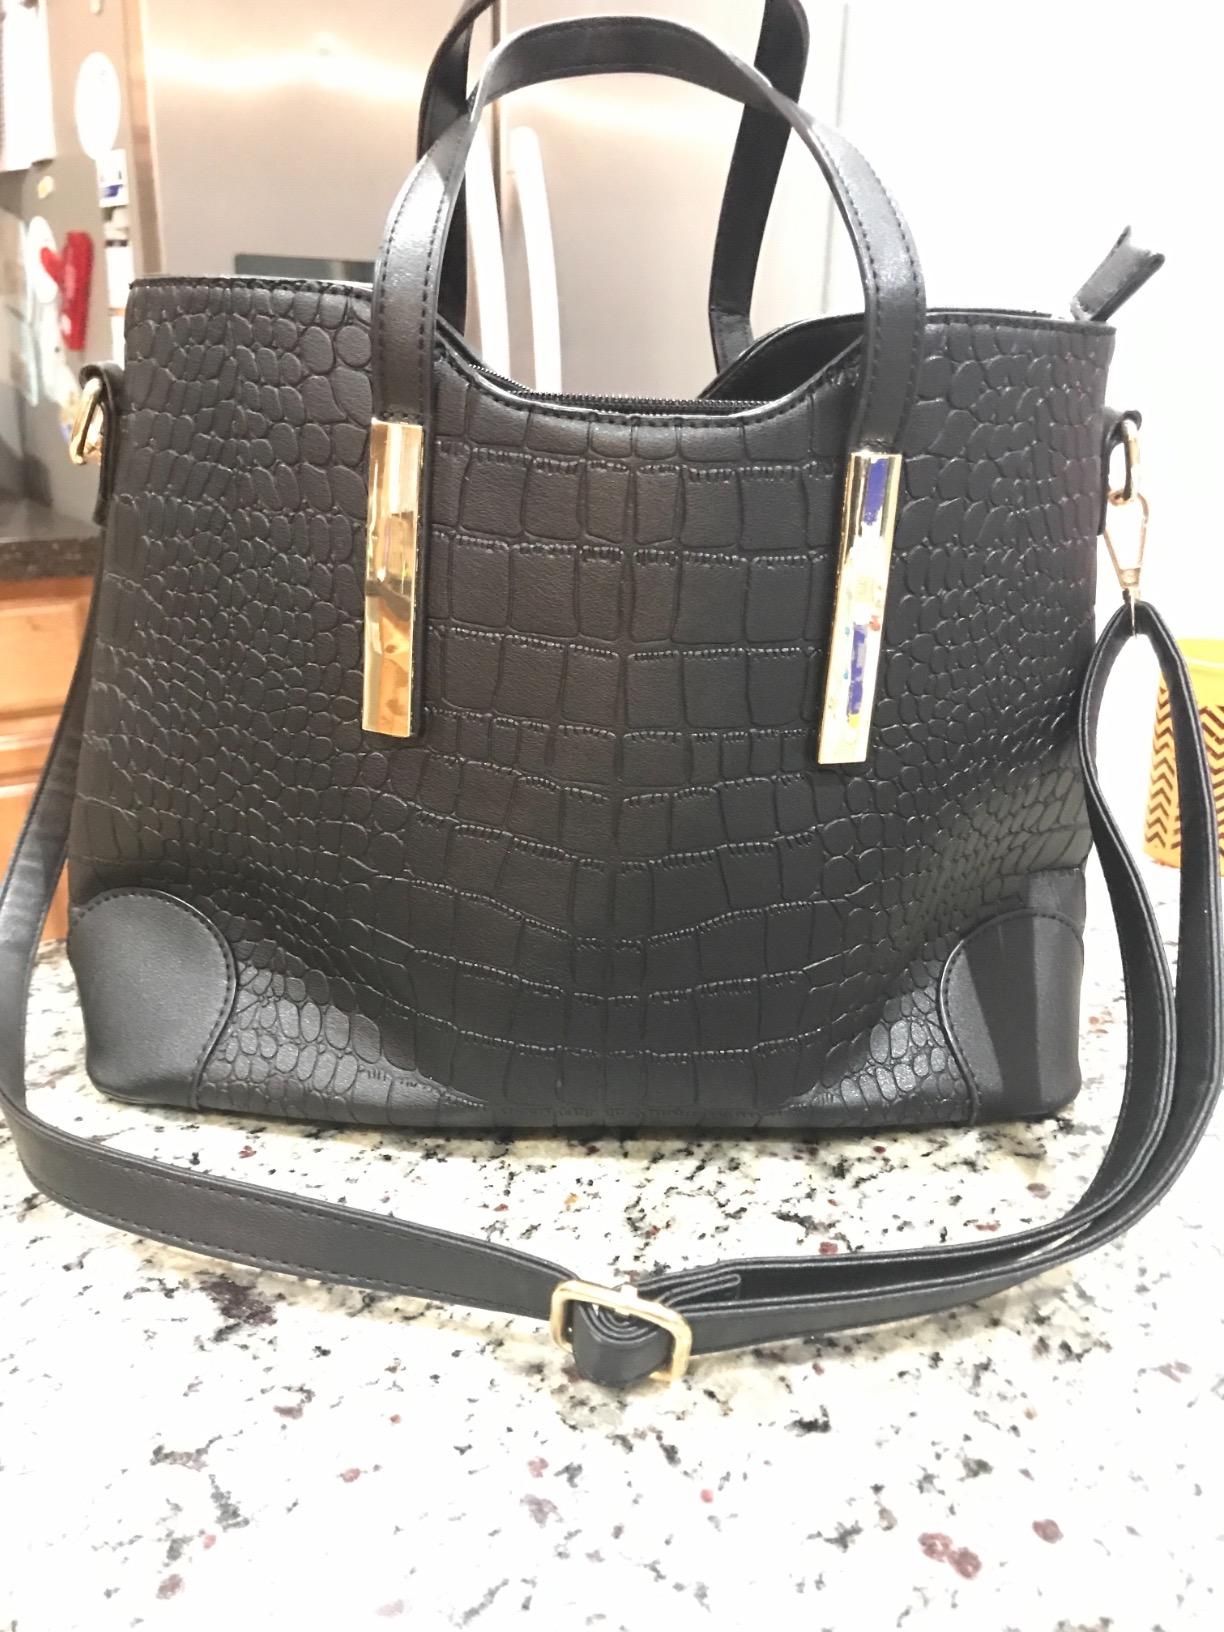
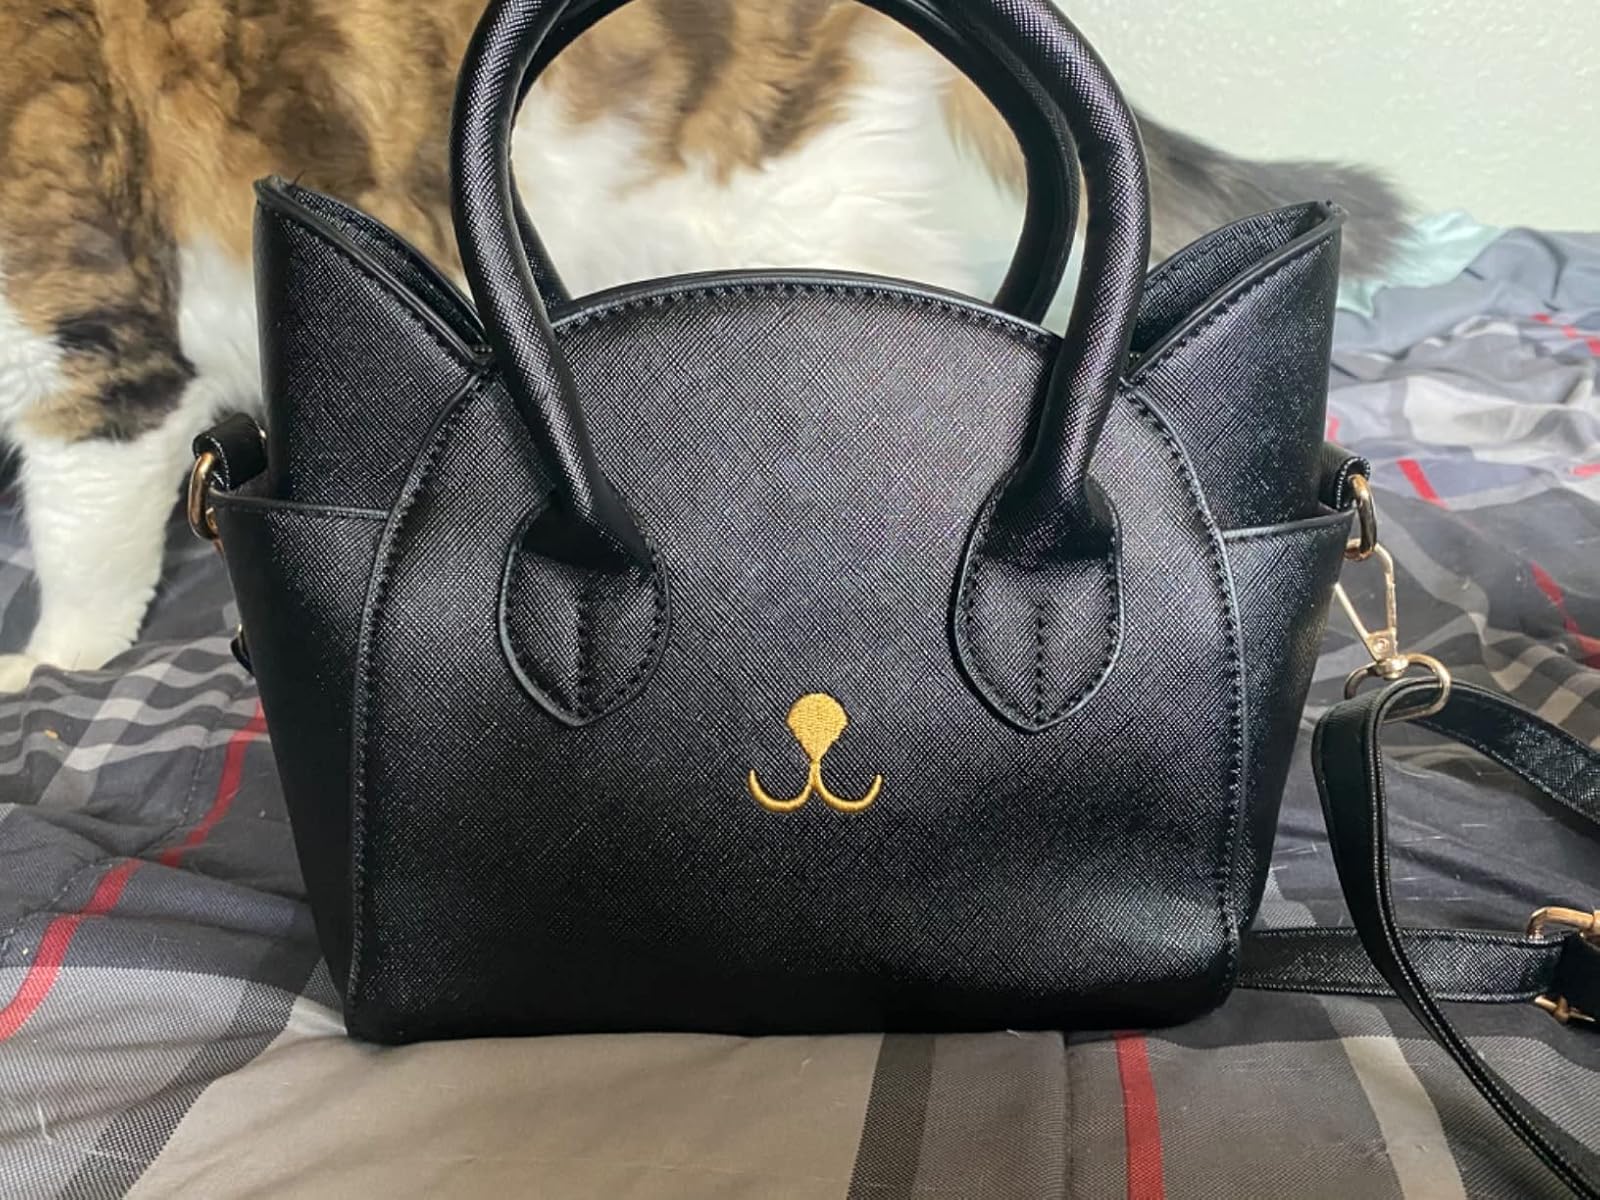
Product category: accessories_handbag
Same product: no